Gisburn

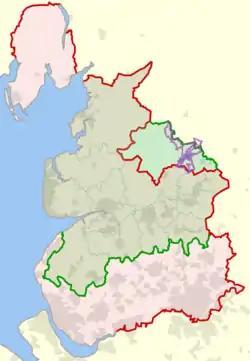
Gisburn's ancient parish, broken into its modern civil parishes, is shown here with purple boundaries, with Gisburn civil parish shaded blue. This map shows how Gisburn forms part of the Yorkshire territory which has been administered as part of Lancashire. Lancashire's ancient boundaries are in red, and administrative boundaries are in green.

The old Roman road from Ribchester to Ilkley passes to the south of the modern civil parish, with the remains of a 4th-century Romano-British farmstead known as Bomber Camp located just over the boundary with Bracewell and Brogden.